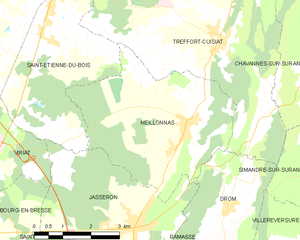
Carte des communes françaises: Meillonnas